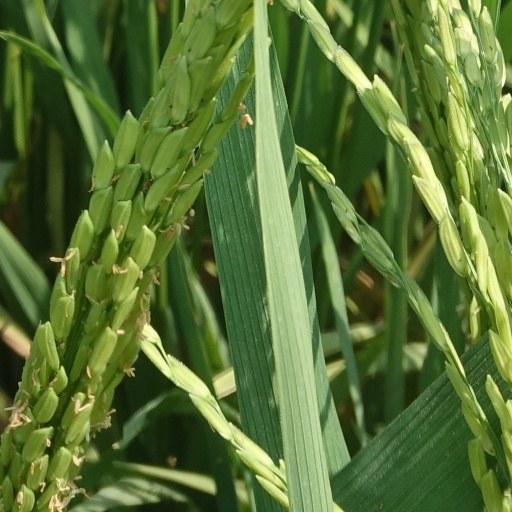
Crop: rice